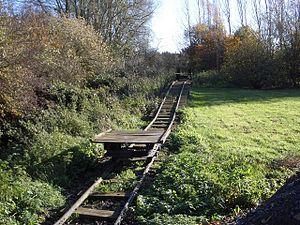
Le Lincolnshire potato railways est un ancien réseau de chemin de fer privé à voie étroite anglais. Ce réseau agricole a été exploité au cours du XXᵉ siècle dans le comté du Lincolnshire pour le transport de la récolte annuelle de pommes de terre depuis les champs jusqu'aux gares les plus proches du réseau principal à voie normale.